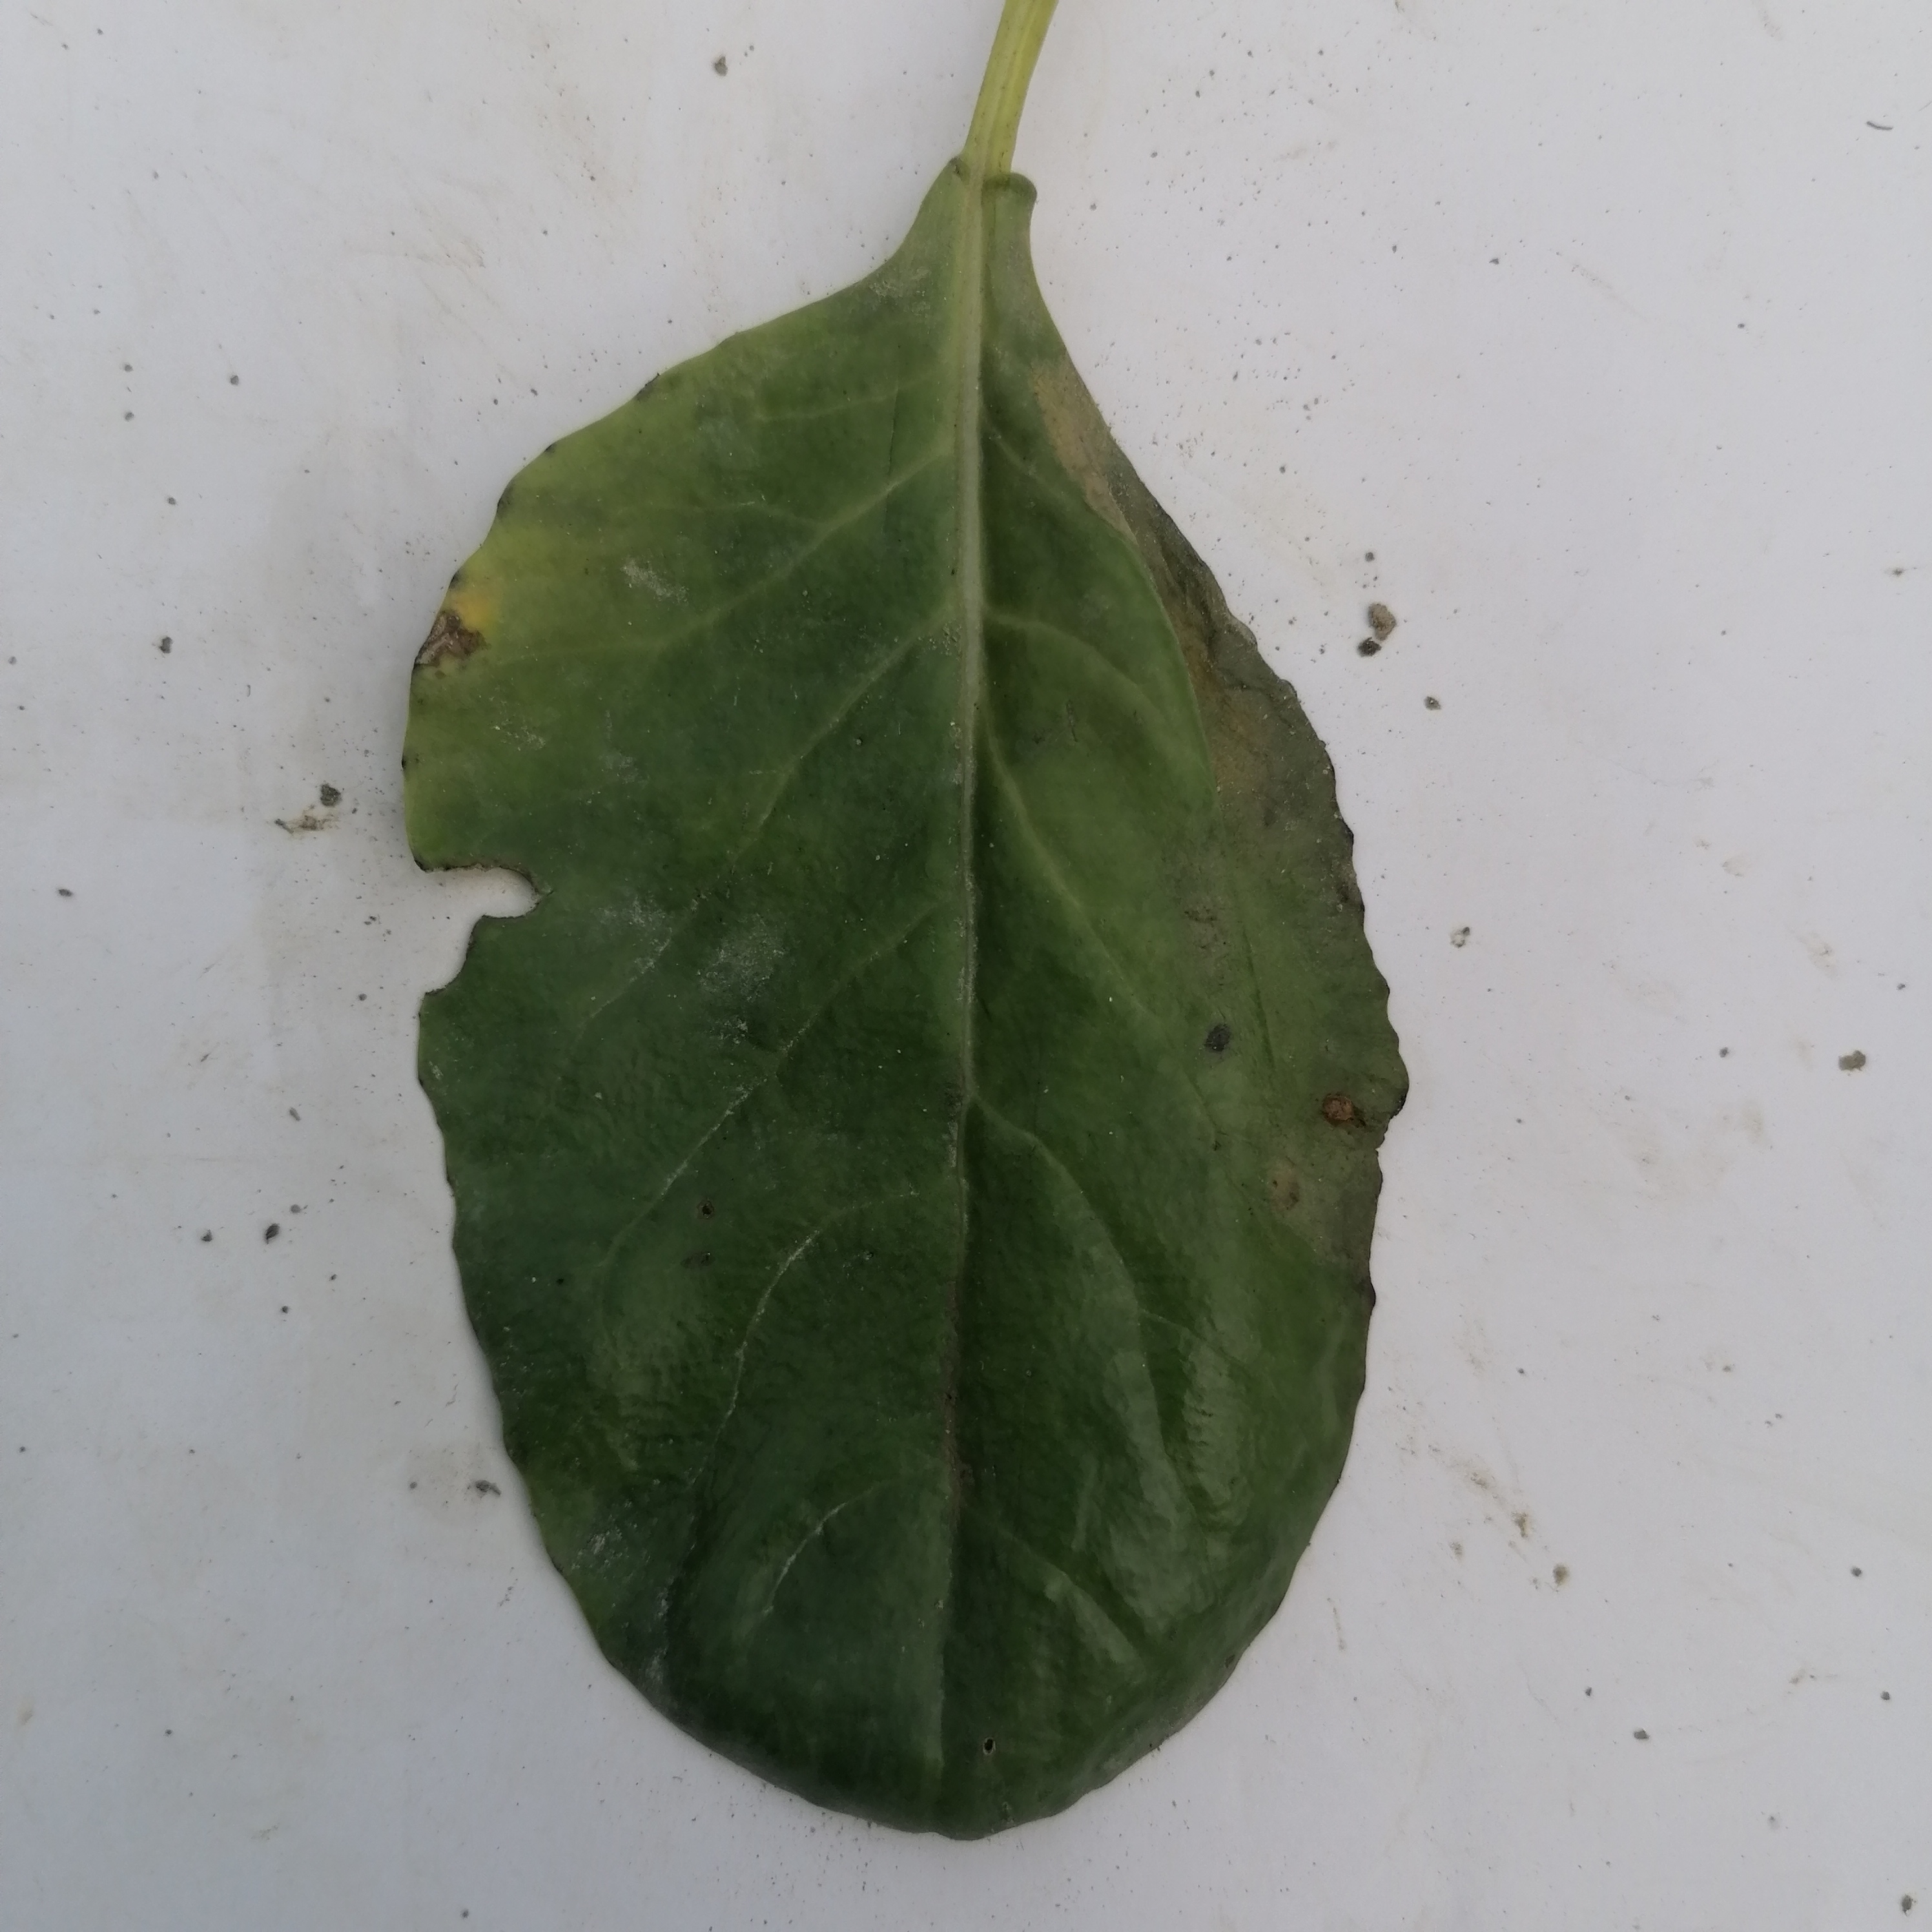
Label: Insect Hole